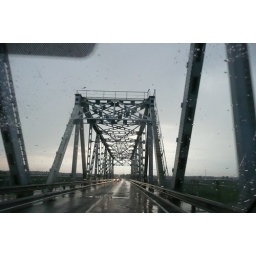
This totally looks like a bridge on highway 71 outside of Austin. But it's in Latvia!